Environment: real
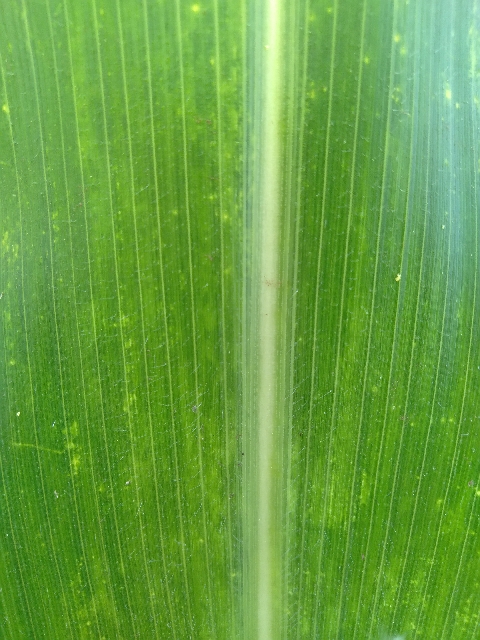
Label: lethal_necrosis